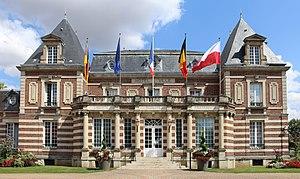
Hôtel de ville de Crépy-en-Valois.
Crépy-en-Valois est une commune française située au cœur de la vallée de l'Automne dans le département de l'Oise en région Hauts-de-France.